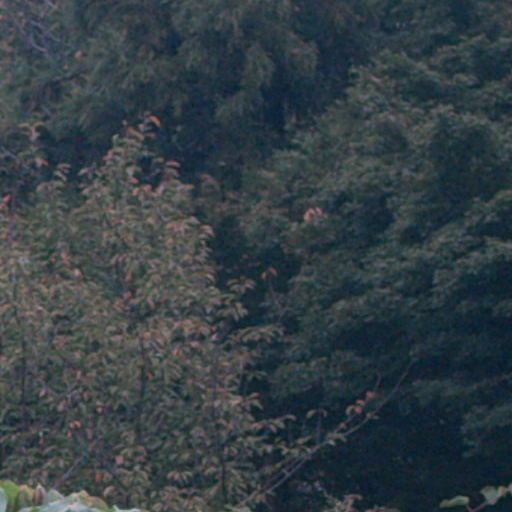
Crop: cassava